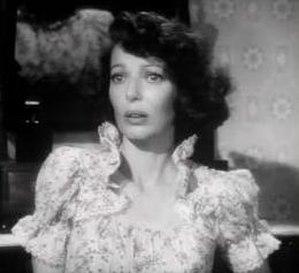
Gretchen Michaela Young, connue sous le nom de Loretta Young, est une actrice américaine née le 6 janvier 1913 à Salt Lake City, et morte le 12 août 2000 à Los Angeles.
Jour de terreur est un film américain réalisé par Tay Garnett sorti en 1951.